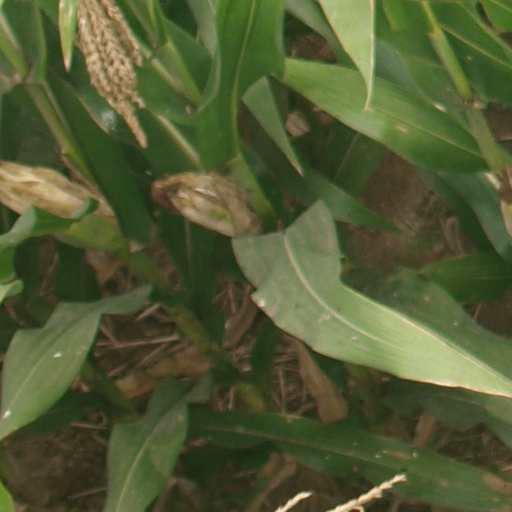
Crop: maize; corn